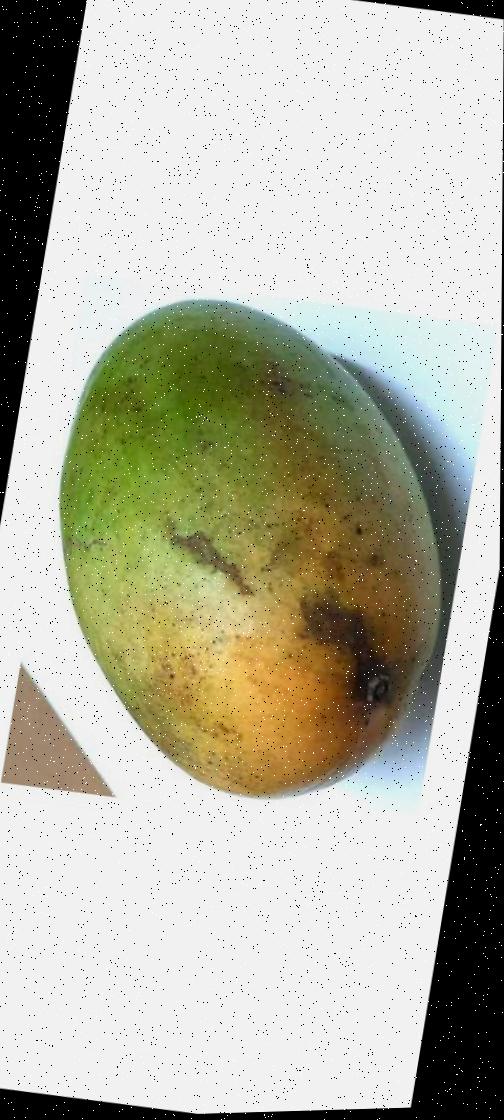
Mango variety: Rupali